Presidency of Vicente Fox

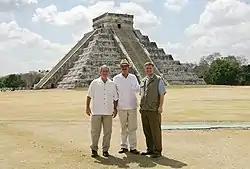
US President George W. Bush, Fox and Canada's Prime Minister Stephen Harper stand in front of "El Castillo", Chichen Itza on Thursday, March 30, 2006.

Several media pundits and think tanks like COHA judged the "Castañeda Doctrine" "overtly submissive" to the United States. COHA's opinion was based on Mexico's support of Guatemala for a seat in the UN Security council, instead of supporting Venezuela, the contending candidate for the seat.